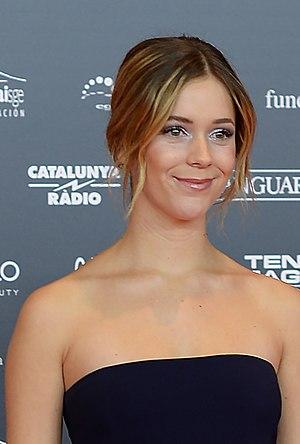
Georgina Amorós est une actrice espagnole, née le 30 avril 1998 à Barcelone en Espagne. Elle est connue pour jouer le rôle de Cayetana Grajera dans la deuxième et la troisième saison d'Élite.
Élite est une série télévisée de thriller dramatique espagnole, créée par Darío Madrona et Carlos Montero et diffusée au niveau mondial depuis le 5 octobre 2018 sur Netflix.